Nea Salamis Famagusta FC

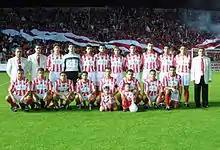
Nea Salamina Famagusta FC at 2000–01 Cypriot Cup Final at GSP Stadium. At the background the fans of the team.

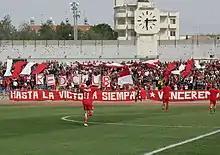
Nea Salamina Famagusta Fans at Makario Stadium, in the last game of 2008–09 Cypriot Second Division, winning Olympiakos Nicosia and the promotion to Cypriot First Division, leaving the opponent in the Cypriot Second Division.

During the first decade of the 21st century, Nea Salamina was relegated four times. The 1999–2000 season saw the team finish in fourth place, winning a spot in the 2000 UEFA Intertoto Cup. During the 2000–01 season, Nea Salamina finished twelfth and was relegated to the second division for the second time in its history. By the season's last game, the team's hopes rested both on defeating Digenis Akritas Morphou and Doxa Katokopias FC not to beat Apollo Limassol or Enosis Neon Paralimni FC to beat Ethnikos Achna FC. Nea Salamina easily won over Digenis, but Doxa also defeated Apollo and Ethnikos Achna's match with Enosis Neon Paralimni FC resulted in a draw. After defeating APOEL in the semi-finals, the team lost the 2000–01 Cypriot Cup final on 12 May 2012 to Apollo, 1–0, at GSP Stadium, becoming the first Cypriot football team to play in a cup final despite being relegated.